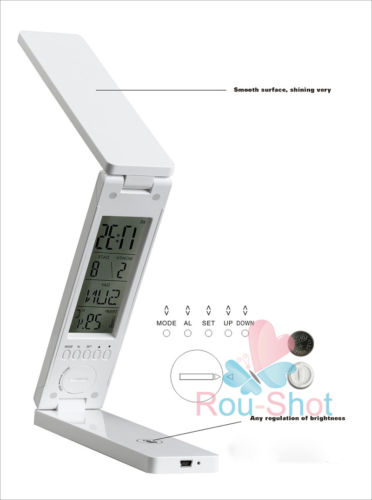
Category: lamp